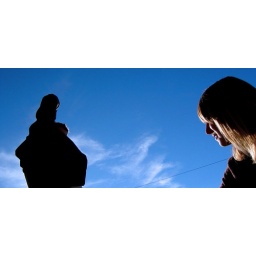
one day in a blue sky